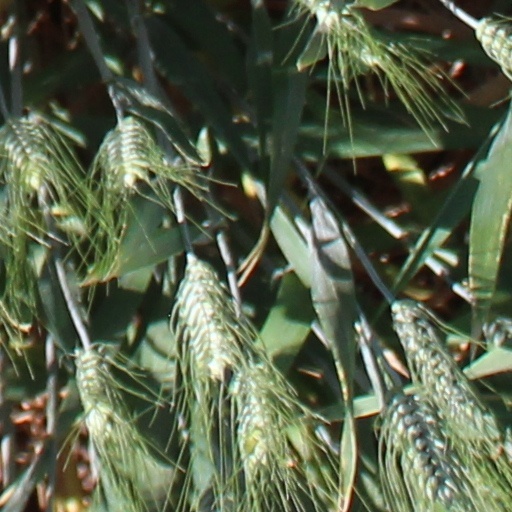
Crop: wheat